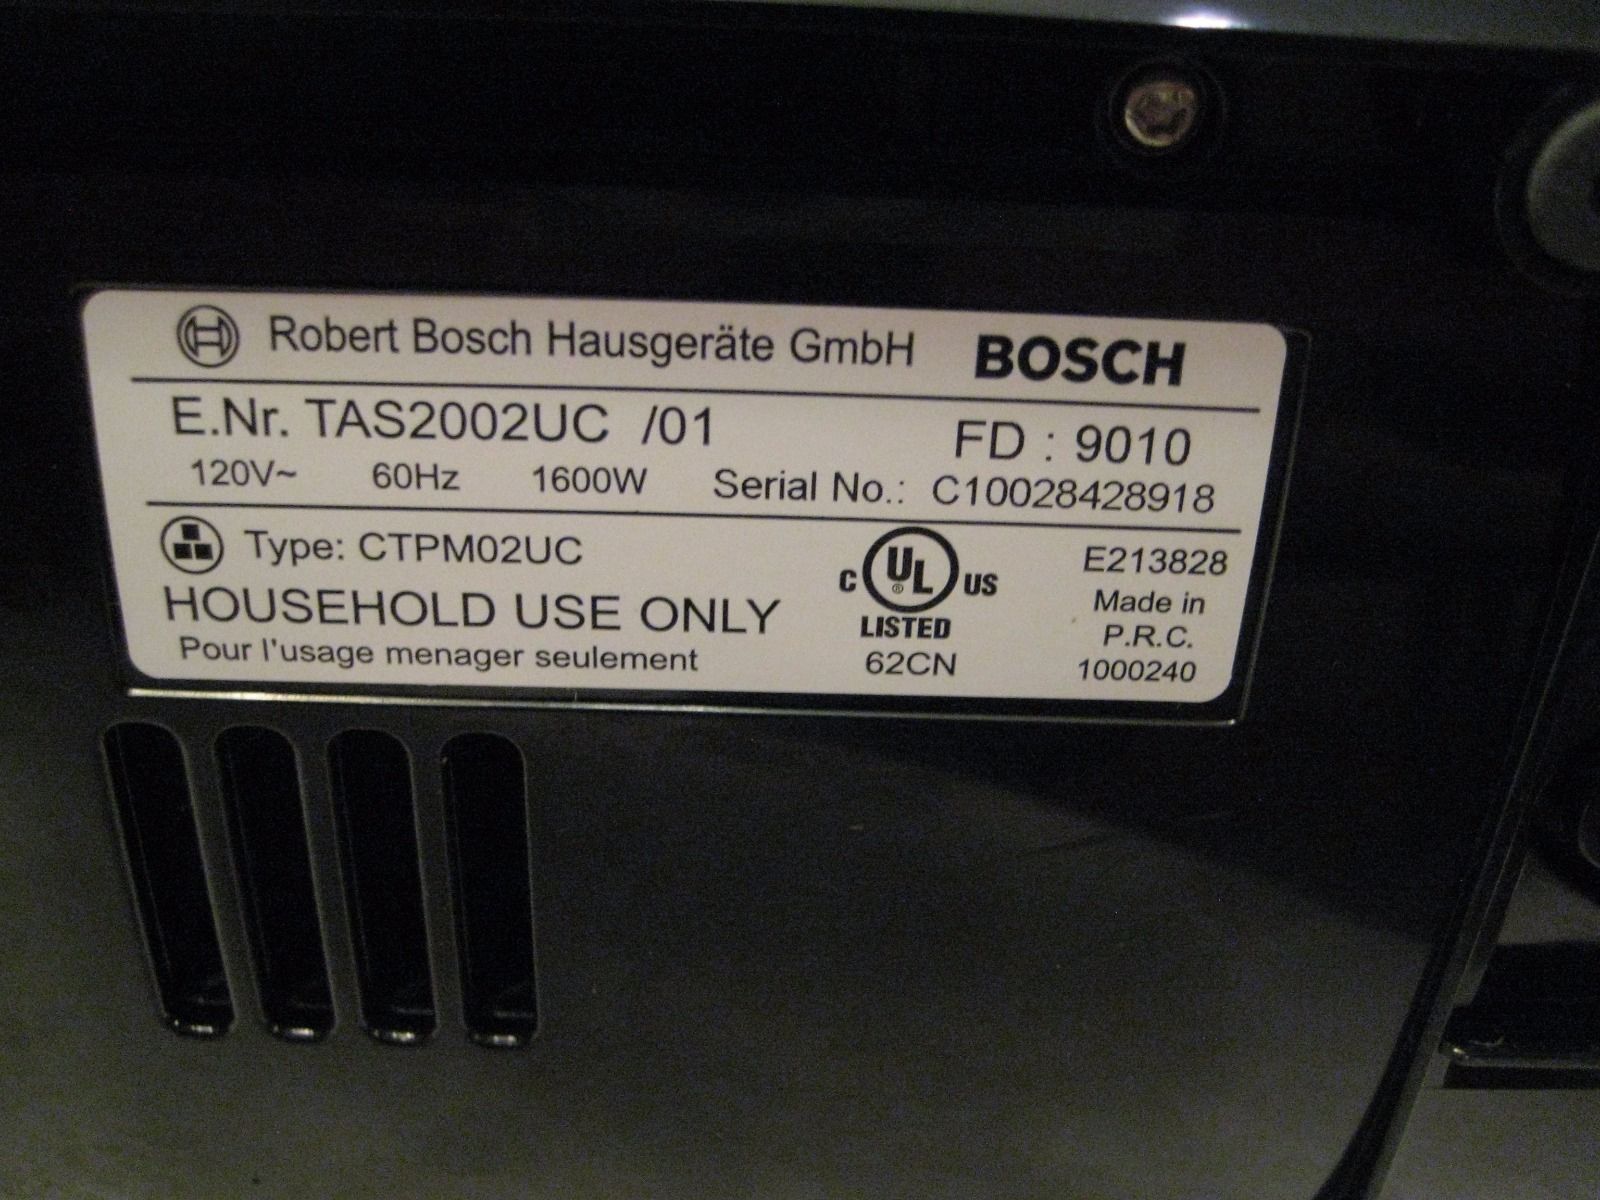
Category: coffee maker